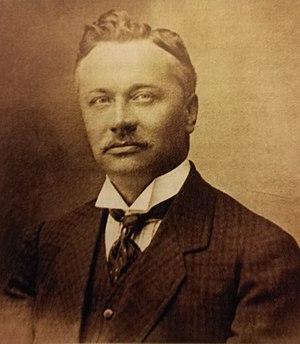
Fayard est une maison d'édition française fondée en 1857 par Jean-François Arthème Fayard. Le libellé complet du nom de l’entreprise est Librairie Arthème Fayard. Elle dépend du groupe Hachette Livre.